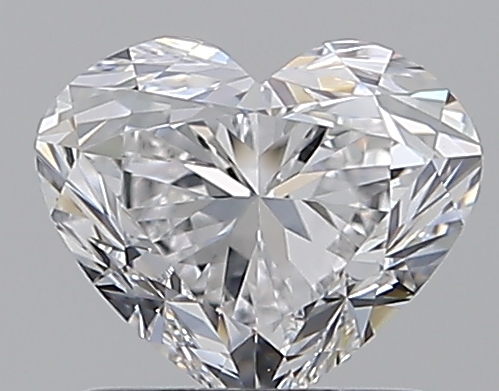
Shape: heart
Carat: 1.01
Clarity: VVS2
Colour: D
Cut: EX
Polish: EX
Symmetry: VG
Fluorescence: F
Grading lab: GIA
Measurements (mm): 5.84 x 6.93 x 4.21